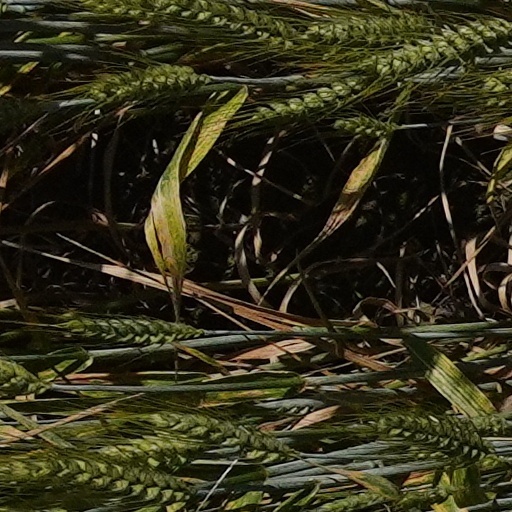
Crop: wheat